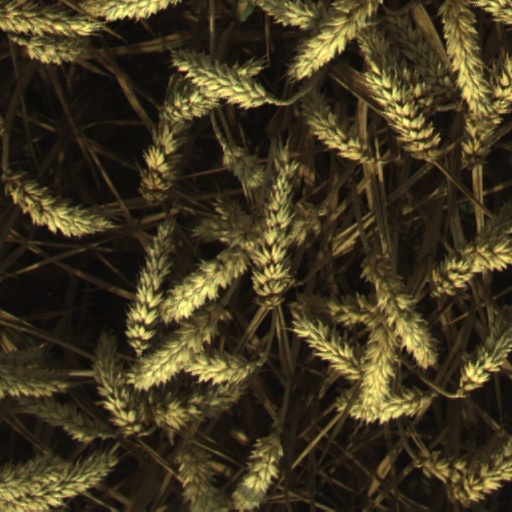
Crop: wheat